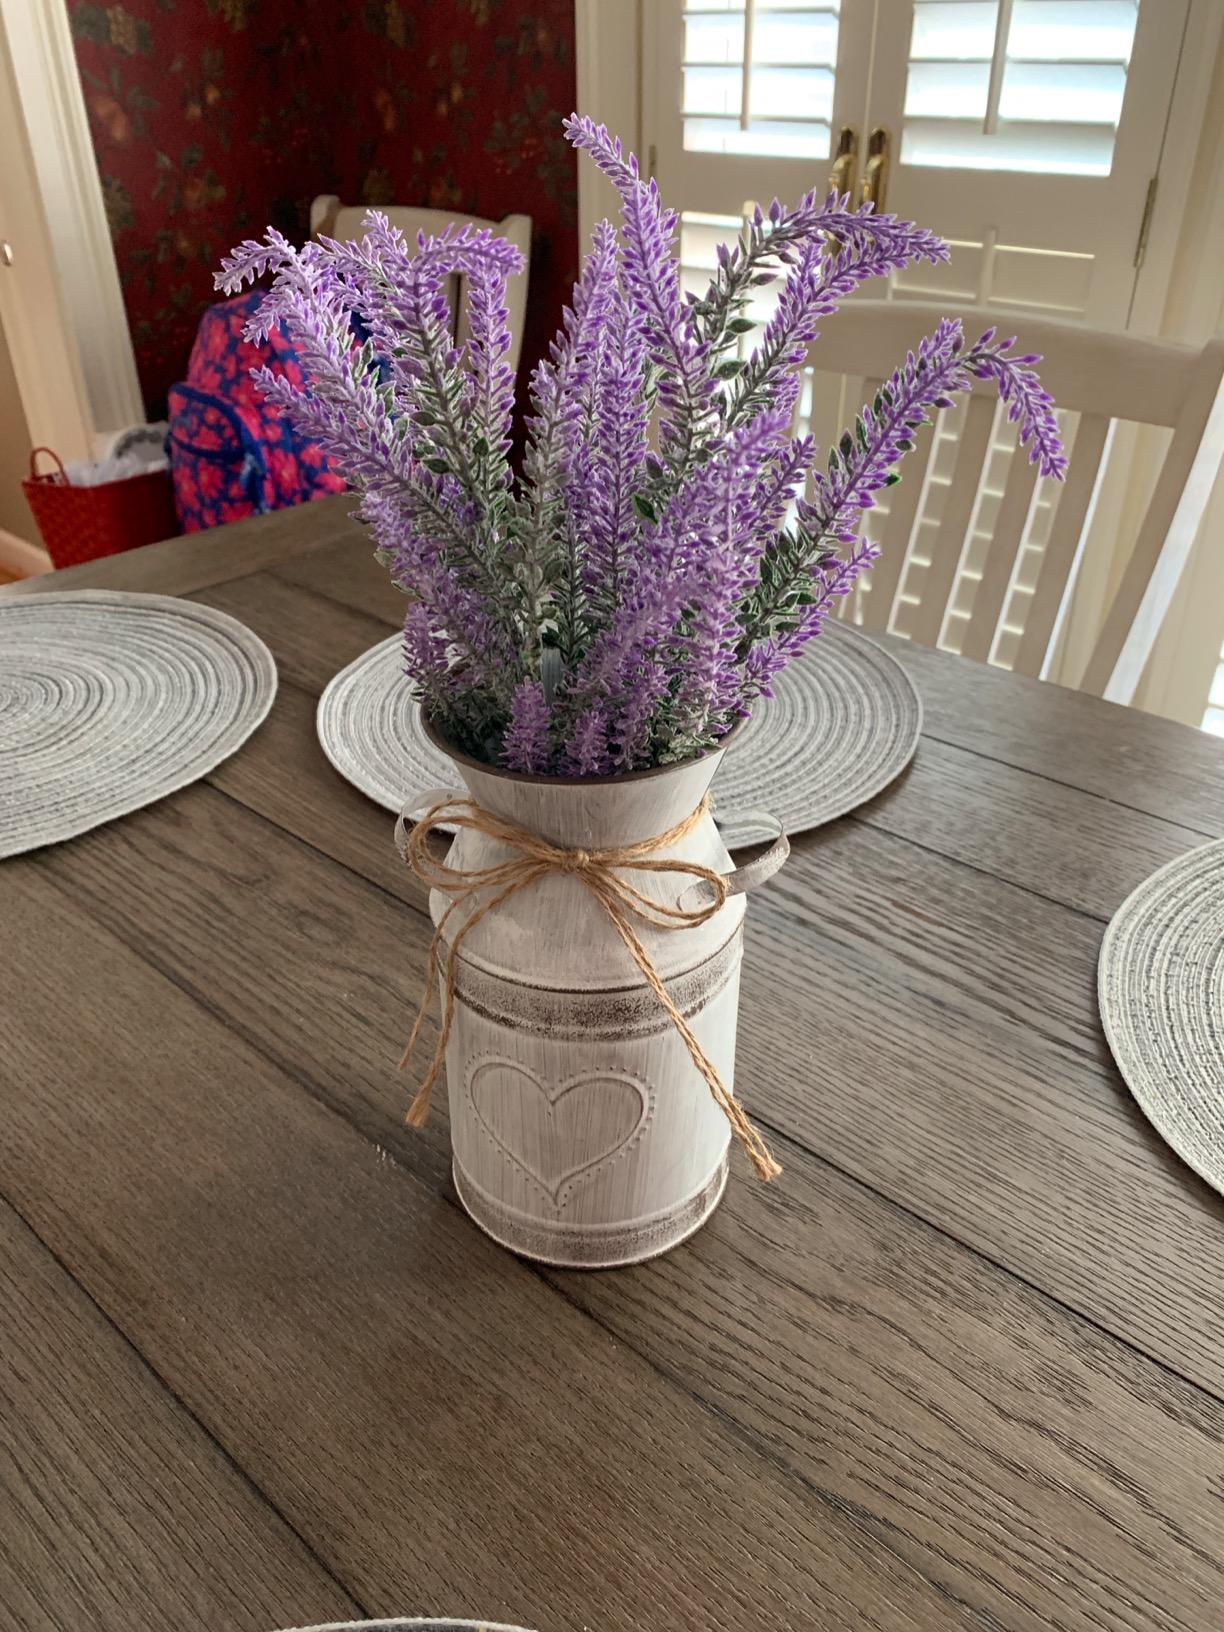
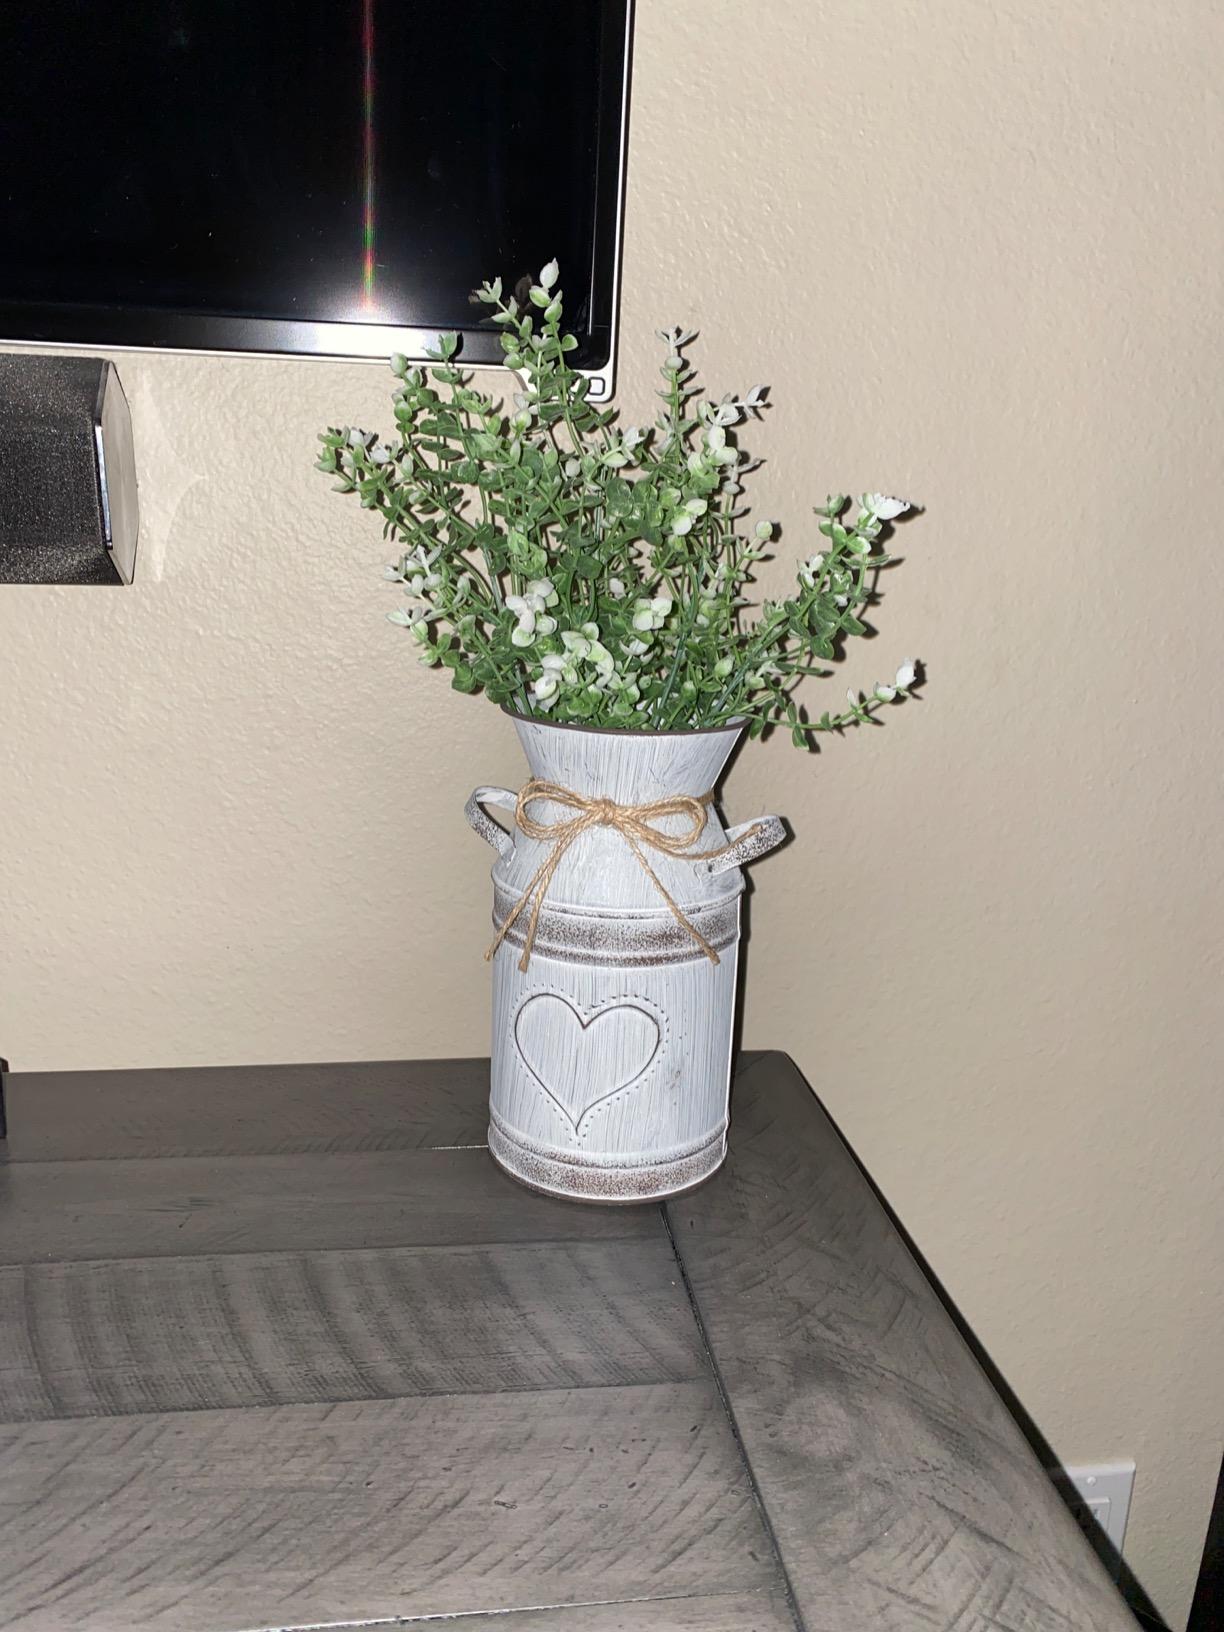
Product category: vase
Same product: yes